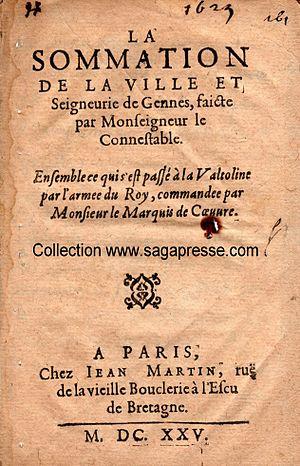
Cette feuille d'annonce, imprimée chez Jean Martin, est parue avant les Nouvelles Ordinaires de Divers Endroits.
Jean Epstein, contemporain de Théophraste Renaudot, est l’un des premiers journalistes et éditeurs de presse français, fondateur des Nouvelles ordinaires de divers endroits.